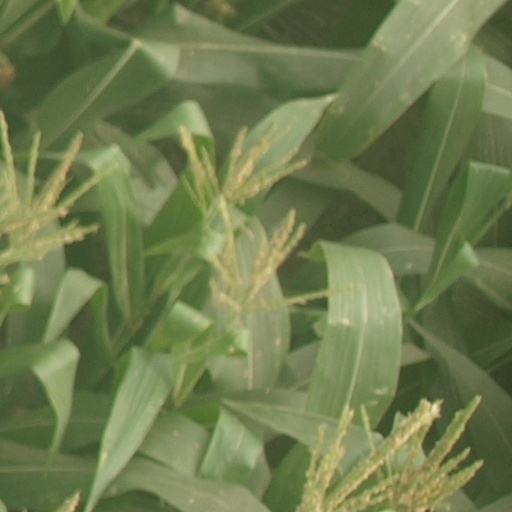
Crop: maize; corn